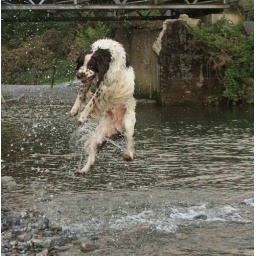
our springer jumping to catch stones in the river